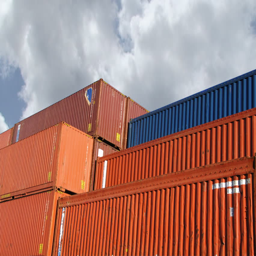
time lapse of a container in port against sky